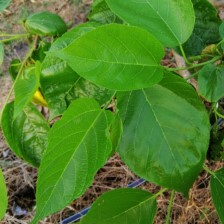
Variety: TaiwanMeacho